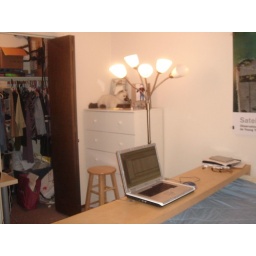
bed and closet in bedroom